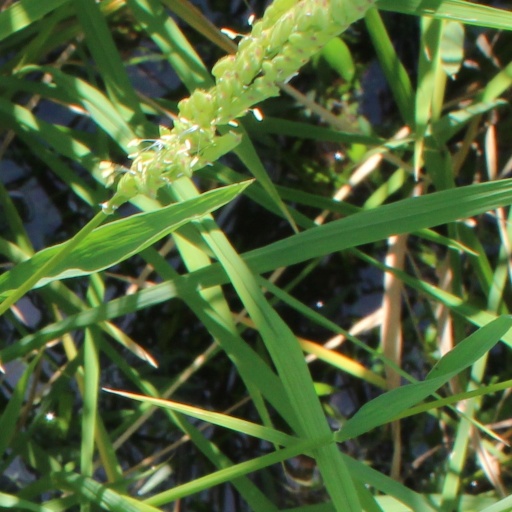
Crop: rice